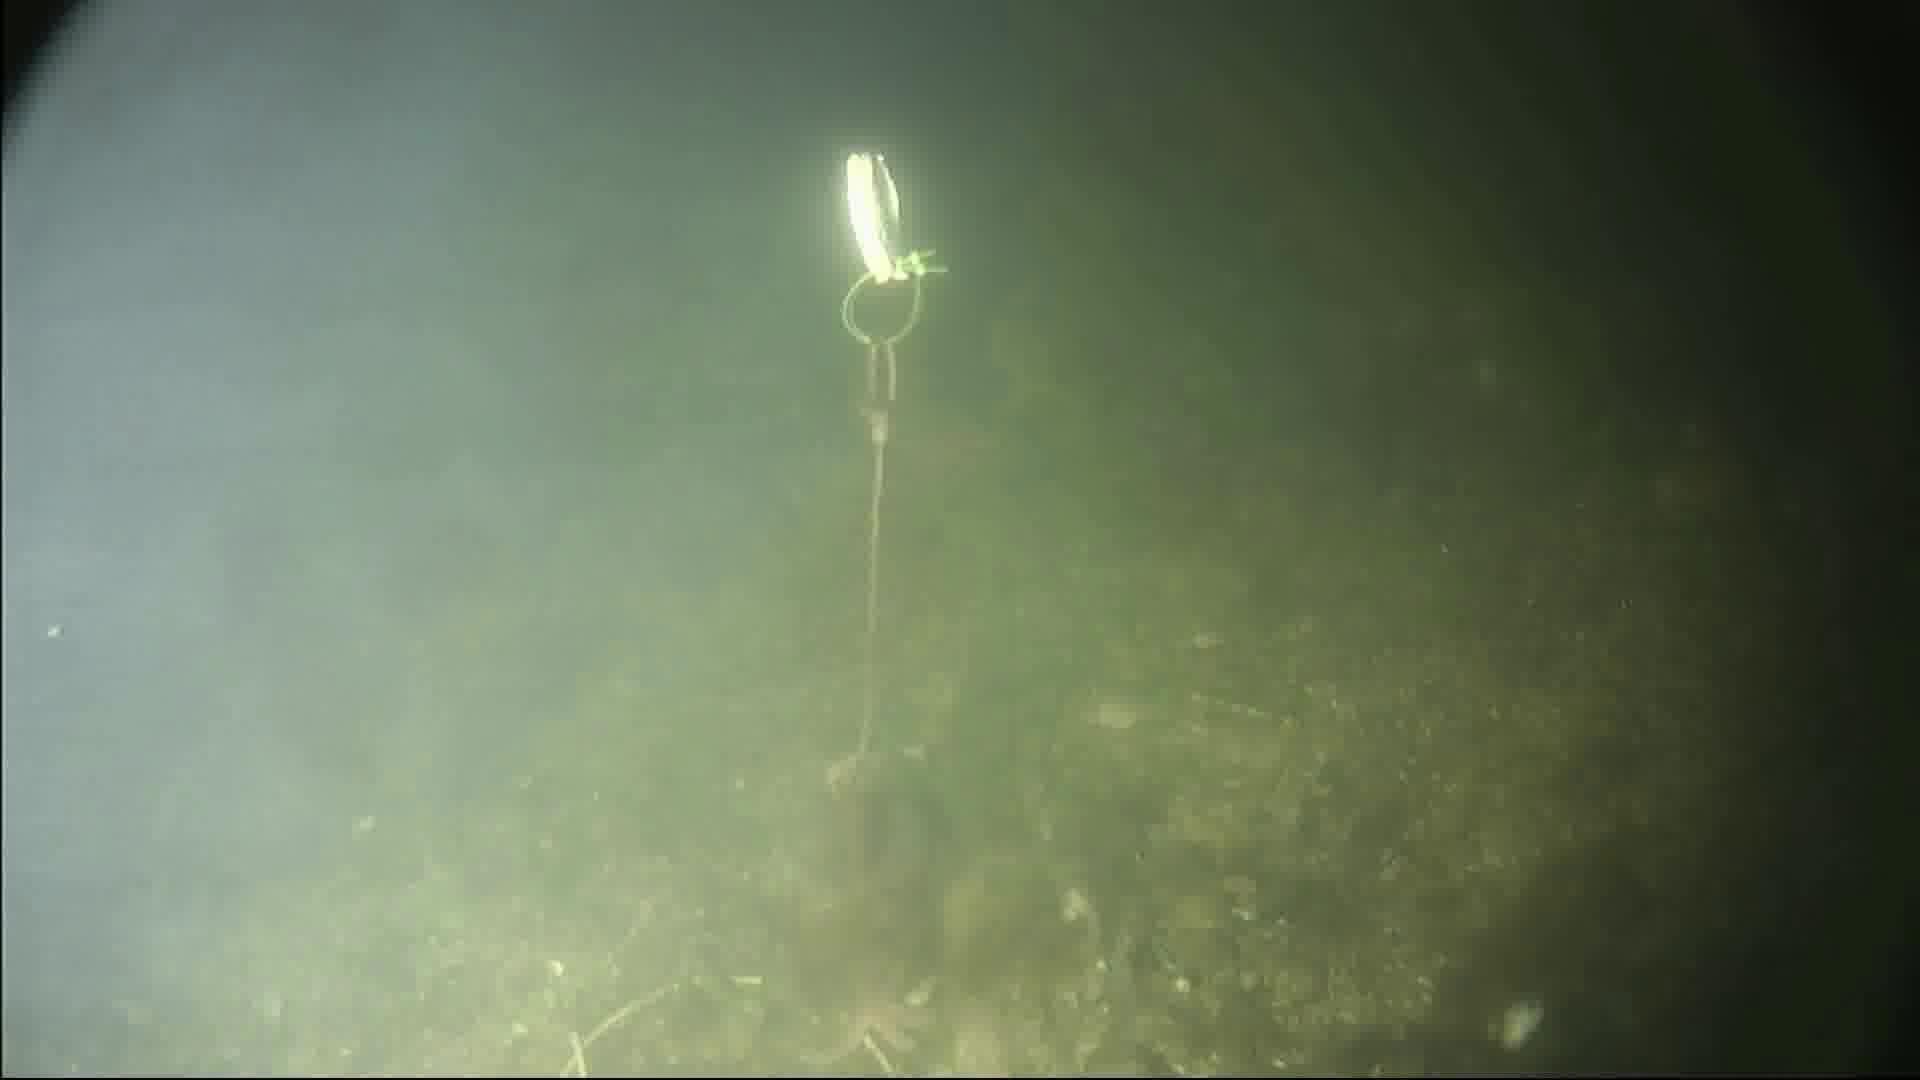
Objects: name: starfish
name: crab